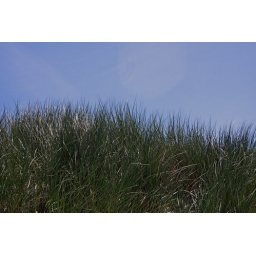
Sat in the sand dunes with Ruth and Jake while Millie ran along the beach